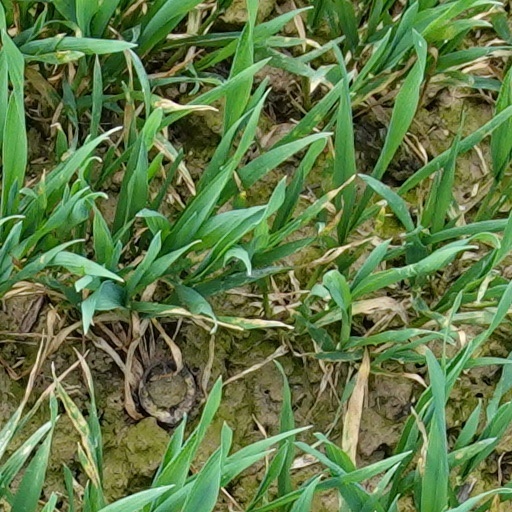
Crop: wheat